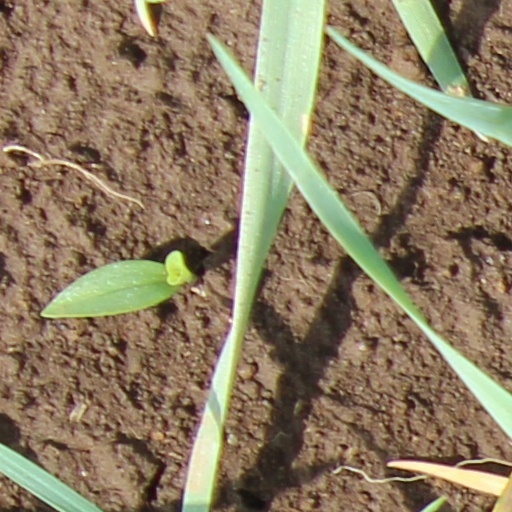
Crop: wheat